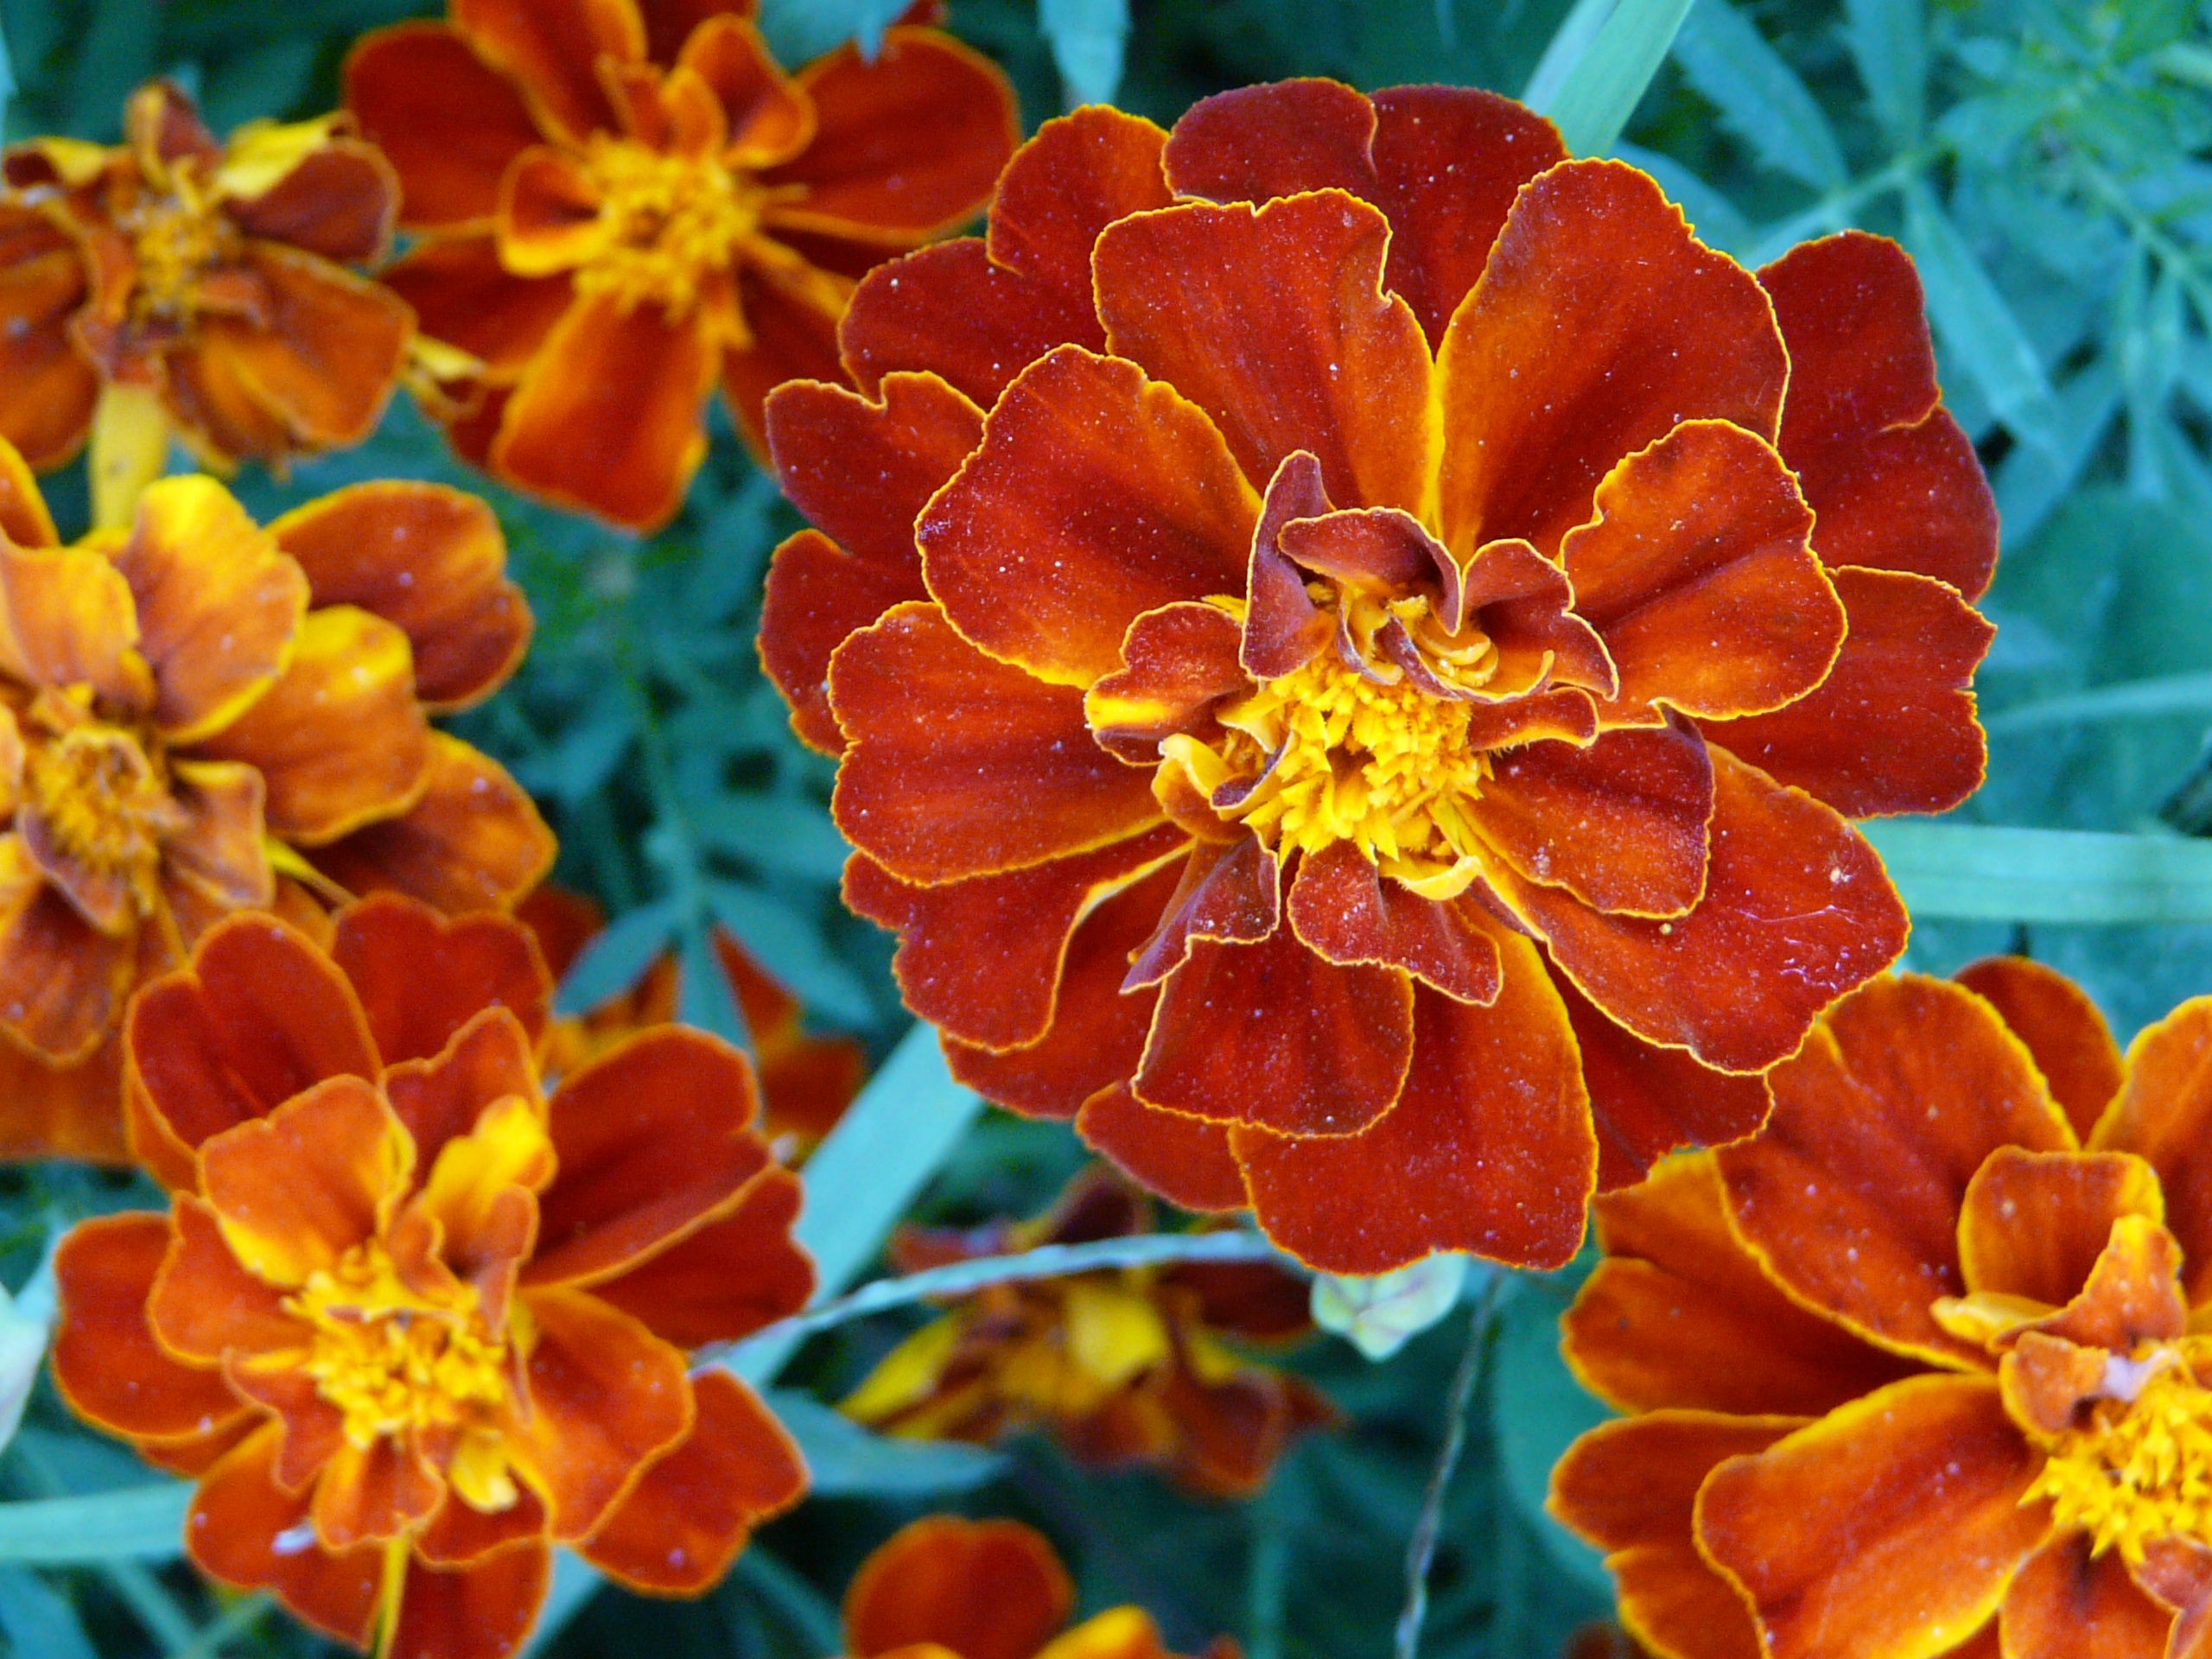
plant, leaf, flower, petal, summer, orange, red, color, autumn, brown, botany, flora, wildflower, flowers, rusty, marigold, macro photography, flowering plant, brindle, afrikaner, marigold rozkladit, annual plant, land plant